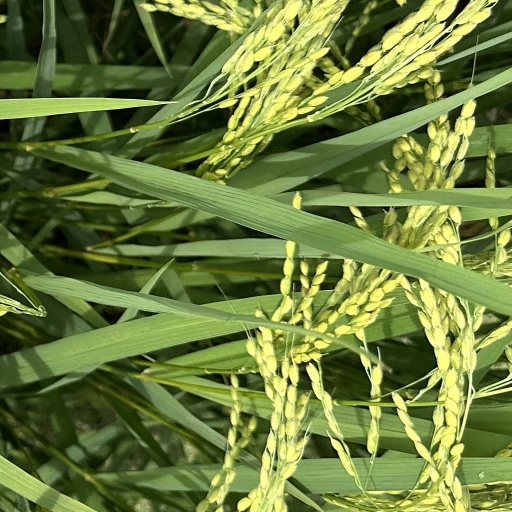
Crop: rice